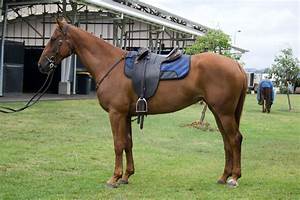
Label: horse